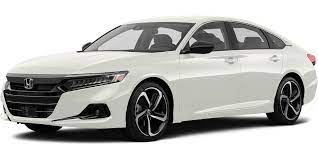
Vehicle type: Cars